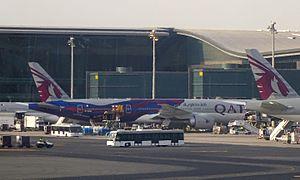
La section football du FC Barcelone est un club de football espagnol fondé en 1899, basé à Barcelone et qui évolue dans le championnat d'Espagne de football.
Qatar Airways est la compagnie aérienne du Qatar. Elle assure des vols internationaux sur les cinq continents depuis son principal hub à l'aéroport International de Doha. Qatar Airways est classée 5 étoiles selon Skytrax, organisme indépendant, et elle est designée meilleure compagnie du monde en 2019 pour la cinquième fois.